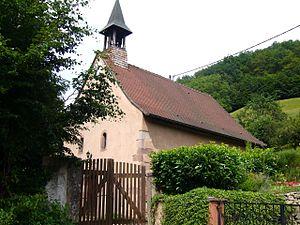
Sainte-Marie-aux-Mines est une commune française située dans le département du Haut-Rhin, en région Grand Est. Sainte-Marie-aux-Mines, et, en l'an II de la République, Mont-Libre puis Val-aux-Mines, se trouve à 360 mètres au-dessus du niveau de la mer à proximité du col de Sainte-Marie.